Nichola Fryday

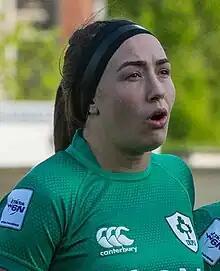
Nichola Fryday

Nichola Fryday (born 2 June 1995) is an Irish rugby player from Kilcormac, Co Offaly. Nichola graduated from University College Dublin with a BAgrSc 2017 (Bachelor in Agricultural Science). She plays for Blackrock College RFC, Connacht Rugby and the Ireland women's national rugby union team. She has played for Ireland since 2016 and represented them in the 2021 Women's Six Nations Championship.